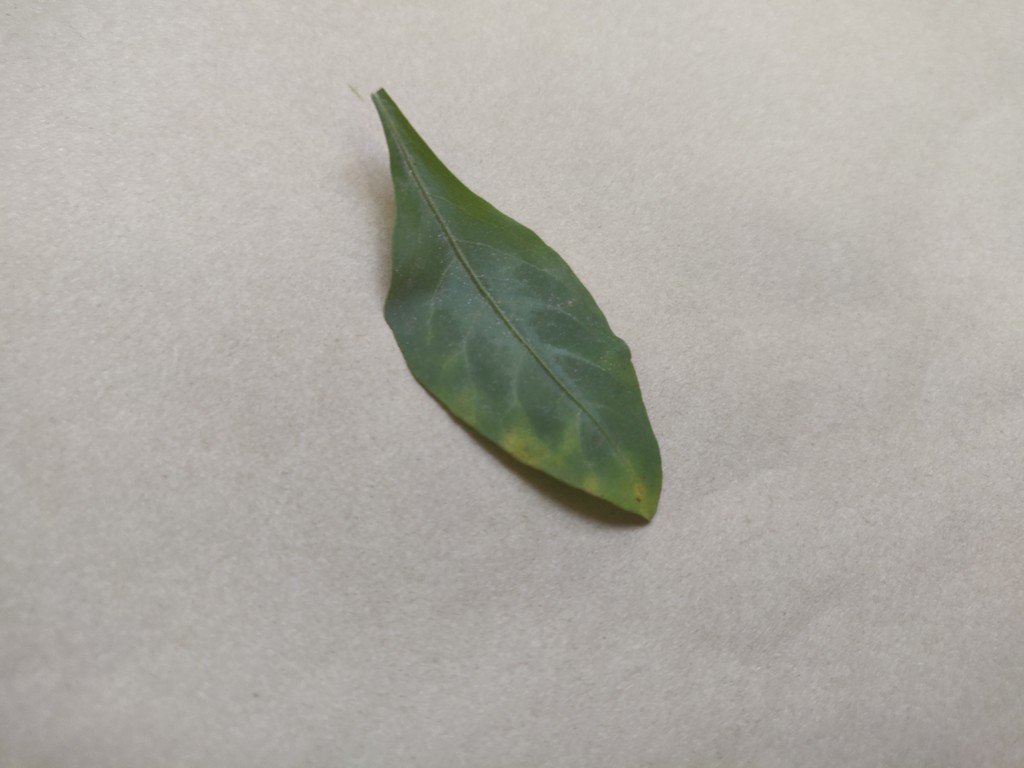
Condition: Unhealthy
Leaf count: single
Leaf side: front